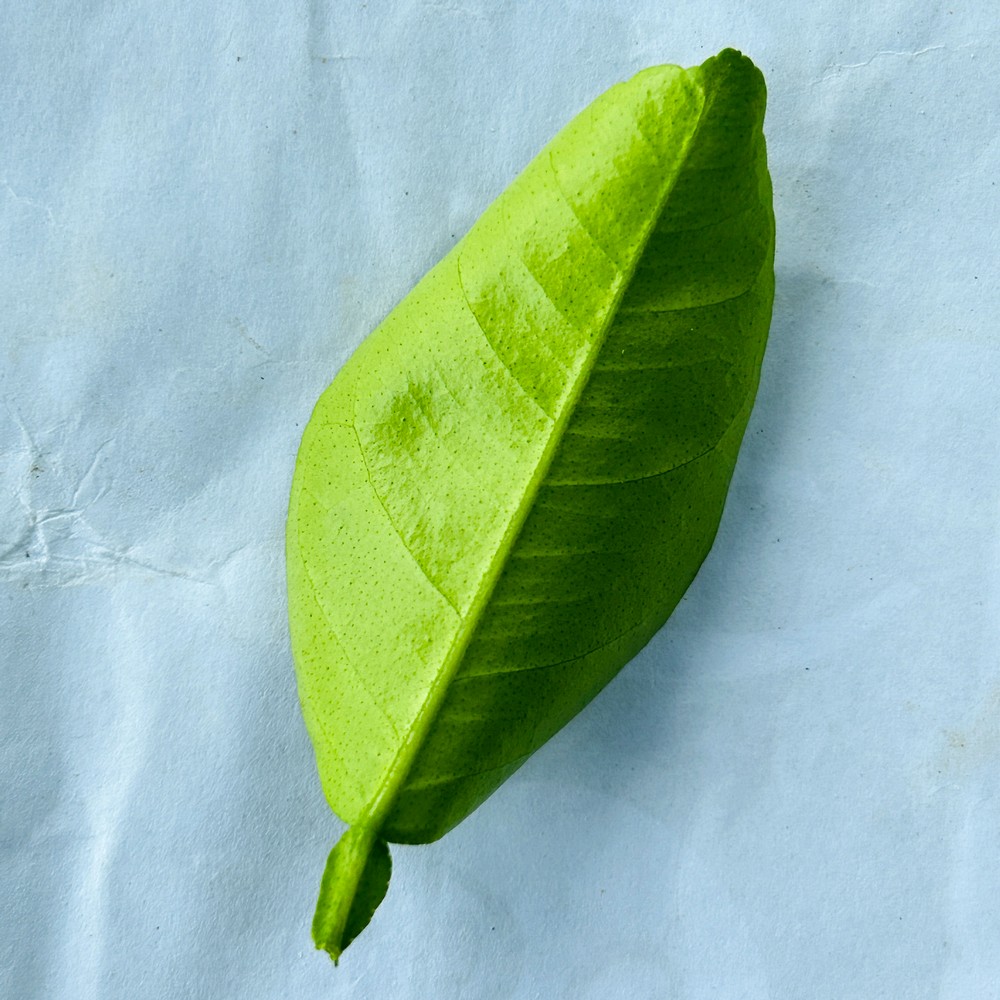
Label: Healthy Leaf